SS Columbia (1880)

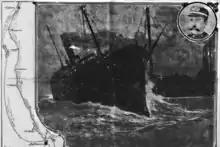
"Columbia" sinking, following the collision with the steam schooner "San Pedro"

Captain Doran ordered the passengers to go to the lifeboats and the lifeboats be lowered. Smith, concerned for the safety of his fellow passengers, began going from cabin to cabin and knocking on each door. Many passengers did not respond due to seasickness, while others hurriedly prepared themselves to abandon ship. Smith reported observing a small family holding hands in their cabin, rather than attempting to save themselves. As the ship was sinking, Liedelt noted that Captain Doran had tied the whistle cord down on the bridge and remained there as the ship sank, waving his hands in a final salute. After the bridge went underwater, the whistle died as well. "Columbia" at this point had developed a very noticeable list to starboard, allowing Lifeboat Number Four to be launched without being lowered. Eight and a half minutes after the collision, the "Columbia" began her final plunge. The stern of the ship rose out of the water and the ship slipped below the waves bow first in a matter of seconds. Once the ship was completely underwater, a large explosion occurred, sending many people dragged under by the "Columbia" back to the surface. While many survivors believed the explosion to have been caused by one of "Columbia's" boilers, Chief Engineer Jackson believed otherwise. He later stated, "I am quite positive that the boilers did not explode. I would have known if one did, as I stood directly above them when the ship pitched head foremost into the sea." Another theory is that a massive release of trapped air from the sinking "Columbia" caused the explosion. Among those now struggling in the water was 16-year-old Maybelle Watson, from Berkeley, California. Having been thrown from a lifeboat that capsized as it was lowered, the young girl found herself in the water with many others. Hearing another young woman crying for help nearby, Maybelle made her way over, finding a young schoolteacher flailing about, being repeatedly dunked forwards by her lifebelt. In the chaos, the woman had fastened it on backwards, and now this mistake threatened to drown her. Thinking quickly, Maybelle managed to force the woman upright again, continuing to hold her head above water until the lifeboat commanded by Officer Hawse pulled the two women onboard.